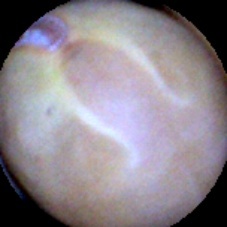
Label: Intact